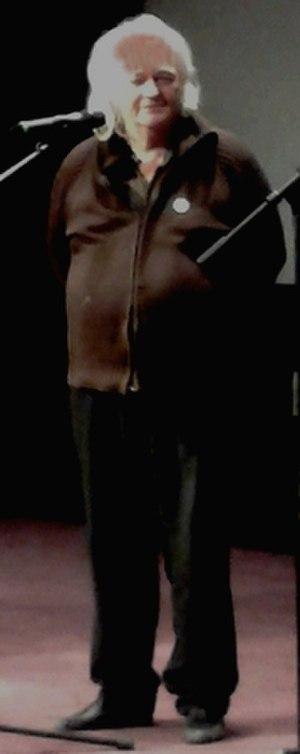
L'acteur Lou Castel à une projection du western spaghetti ""El Chuncho"" à la cinémathèque française"